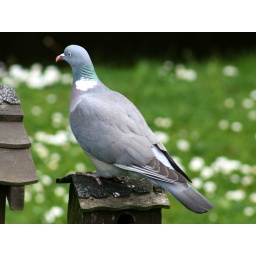
On the bird table in the back garden. 300mm zoom lens.